Kusumoto Ine

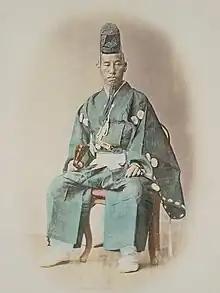
The feudal lord Date Munenari was a patron of Ine's and of Western learning.

The wealthy Siebold left Taki and Ine with a stockpile of valuable sugar to support themselves and arranged for his associates to watch over them. He sent Ine books of Dutch grammar, important for Western studies at the time in Japan, and students of Siebold's contributed to her education. An apocryphal story tells of Ine running away at age 14 or 15 to study medicine with one of them, , in Uwajima Domain, where he had been placed under house arrest for his involvement in the Siebold Affair.